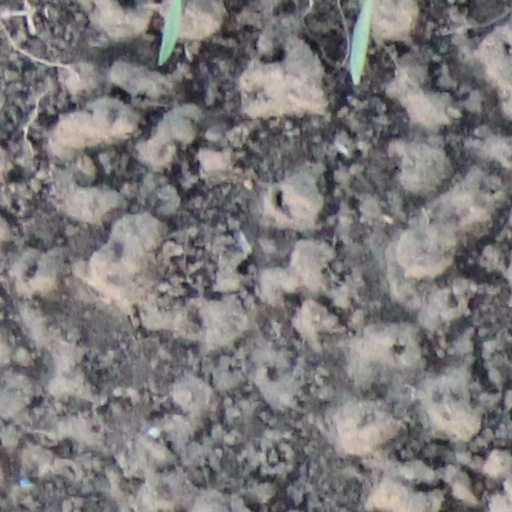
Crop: wheat